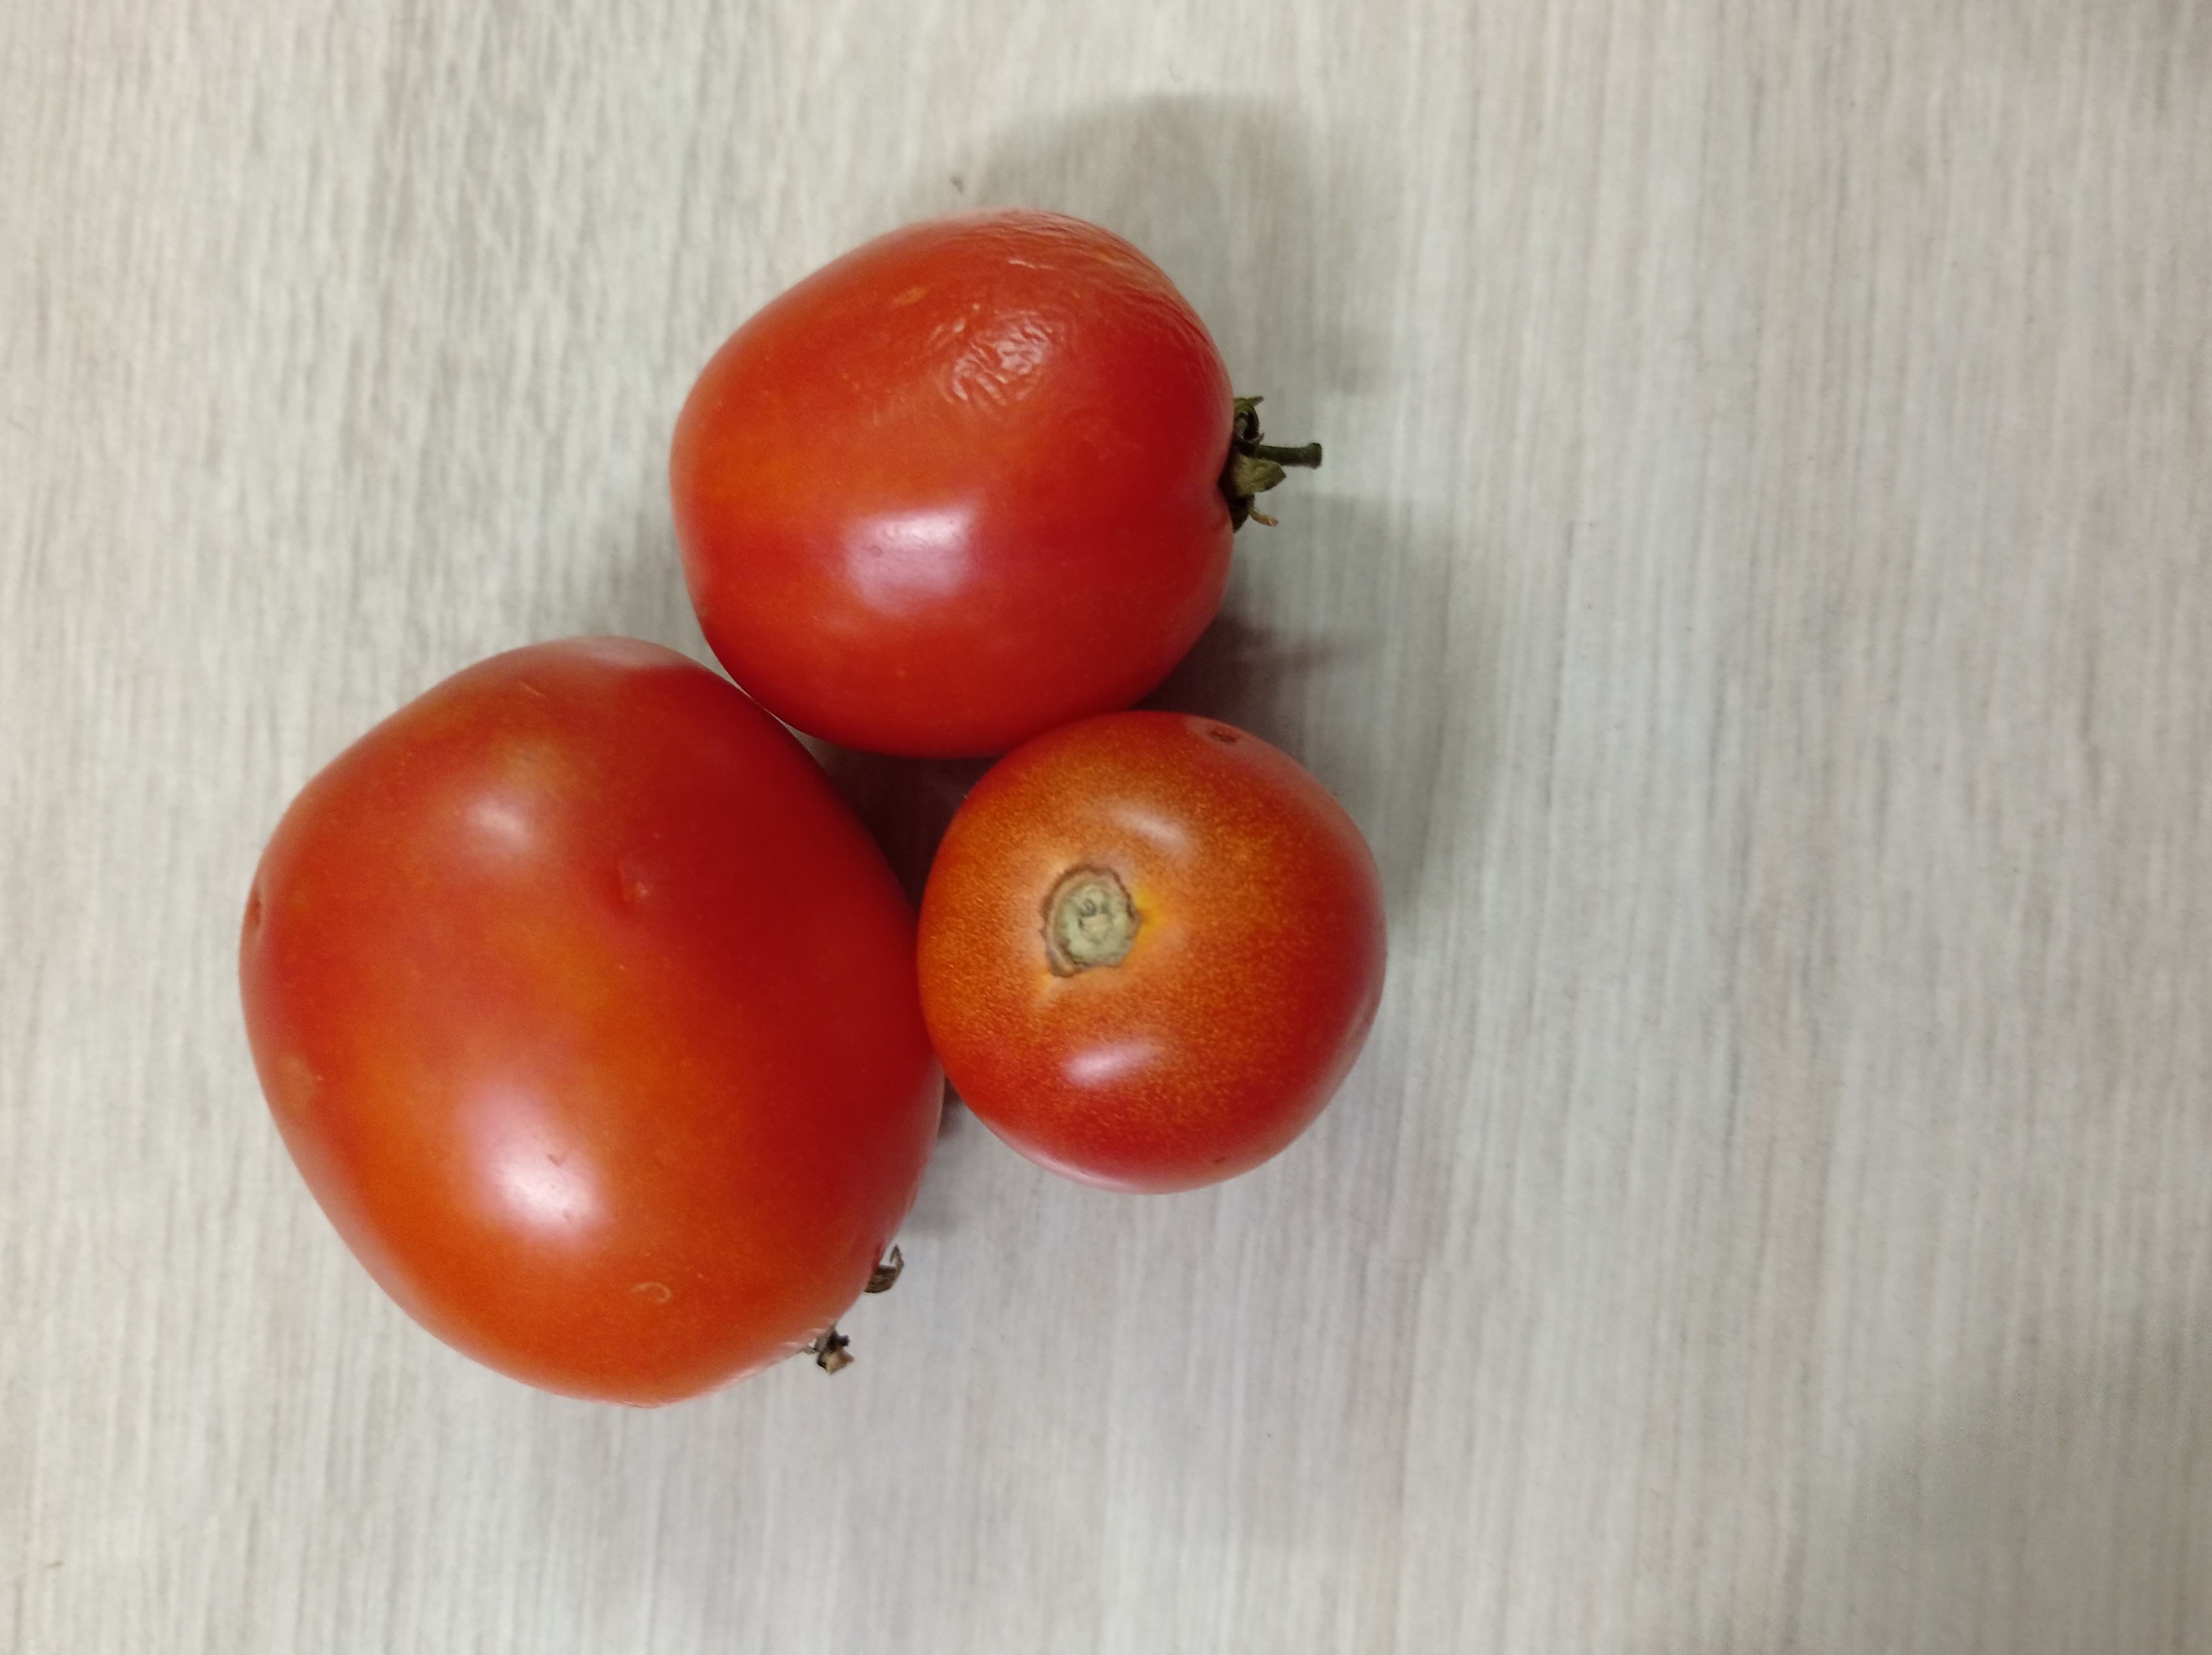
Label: Fresh